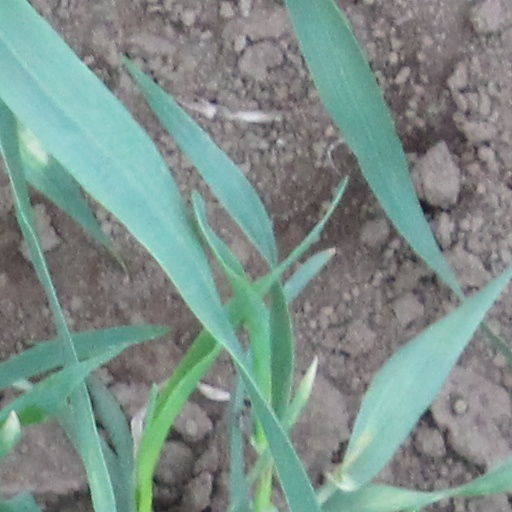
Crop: wheat